River Meles

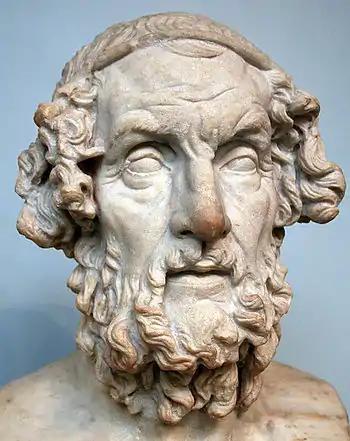
Homer was also called "Melesigenes (son of Meles)" by the name of the brook which flowed by Smyrna, and today, through İzmir.

Homer is connected with the valley of Smyrna and the banks of the Meles. His figure was one of the stock types on coins of Smyrna, one class of which showed the poet sitting, holding a volumen on his knees, and supporting his chin on his right hand was called "Homerian" by numismatists. The epithet "Melesigenes" (which means, "son of Meles" was applied to him. The cave where he was to compose his poems was described as being near the source of the river, his temple, the Homereion, stood on its banks.